Stephon Gilmore

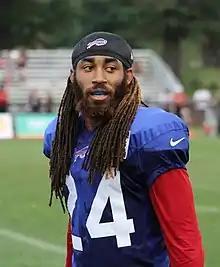
Gilmore at practice in 2015

On September 13, 2015, Gilmore started in the Buffalo Bills' home-opener against the Indianapolis Colts and recorded a season-high six solo tackles and set a season-high with four pass deflections during a 27–14 victory. On October 11, 2015, he made one solo tackle, tied his season-high of four pass deflections, and sealed a 14–13 victory the Tennessee Titans with a fourth quarter interception on a pass by Marcus Mariota to wide receiver Kendall Wright with 1:41 remaining. On December 6, 2015, Gilmore had two solo tackles before exiting during the third quarter of a 30–21 victory against the Houston Texans after injuring his shoulder while making a tackle on running back Akeem Hunt. On December 16, 2015, the Bills officially placed Gilmore on injured reserve and he remained inactive for the last four games (Weeks 14–17) of the season after undergoing surgery to repair his torn labrum the previous day. He finished the 2015 NFL season with a total of 36 solo tackles, 18 pass deflections, and three interceptions in 12 games and 12 starts. The Buffalo Bills did not qualify for the playoffs after finishing with an 8–8 record in 2015. He received an overall grade of 82.2 from Pro Football Focus, which ranked 21st among all qualifying cornerbacks in 2015.